North Central College

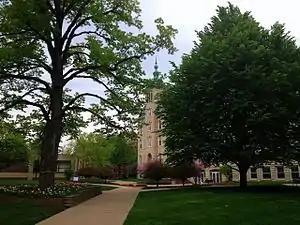
NCC Old Main in May 2013

The college is on a 65-acre (24 ha) campus 28 miles west of Chicago, in downtown Naperville. The campus sits just east of the DuPage River, between North and Prairie Avenues. Its eastern boundary is Loomis Street for most of the campus. Its western boundaries are Brainard Street for the portion north of Chicago Avenue and the DuPage River for the southern portion.